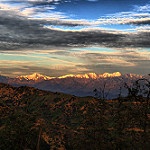
Scene: Outdoor